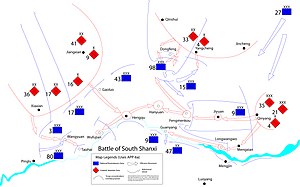
Slaget om sydlige Shanxi
Et kort over slaget.
Slaget om sydlige Shanxi, også kendt som Slaget om Jinnan og som Chungyuan-operationen af japanerne, var en af de 22 større sammenstød mellem Den nationale revolutionshær og Kejserlige japanske hær under den 2. kinesisk-japanske krig. Det var et af de fire store slag der fandt sted i Hubei.